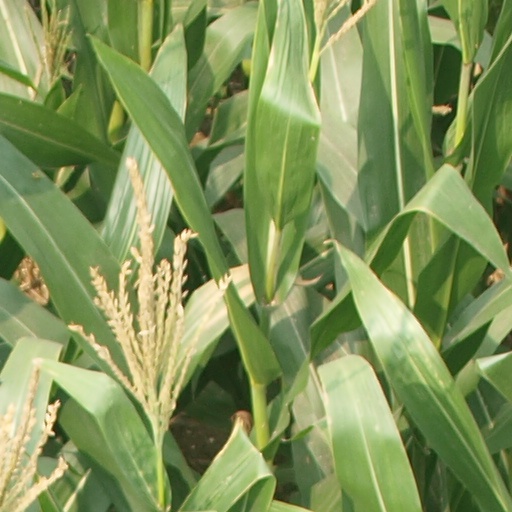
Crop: maize; corn